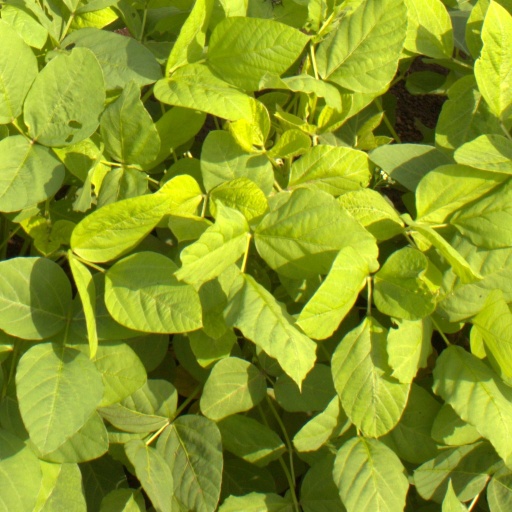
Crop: soybean